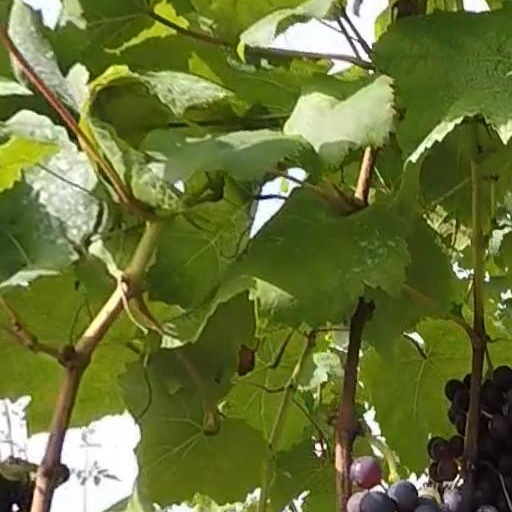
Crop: grape